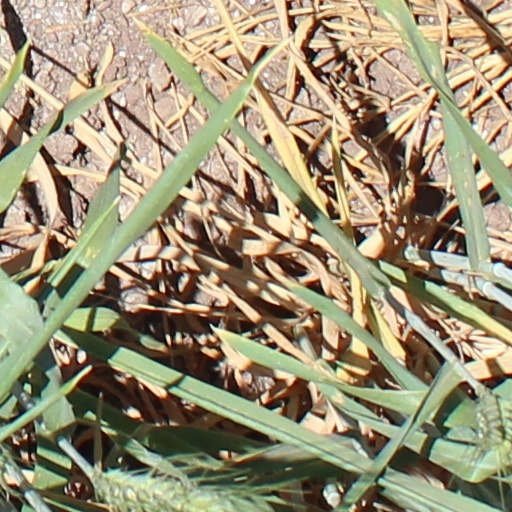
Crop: wheat